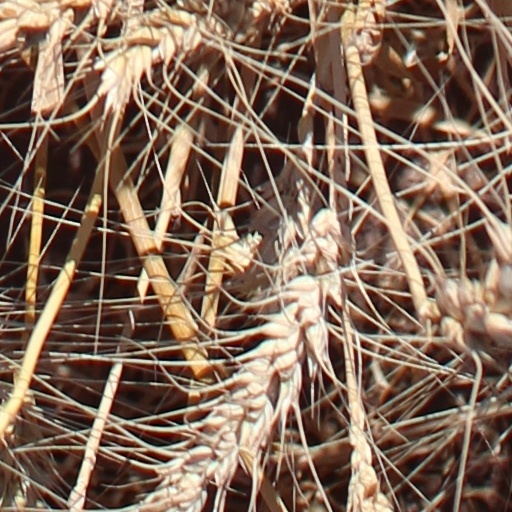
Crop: wheat